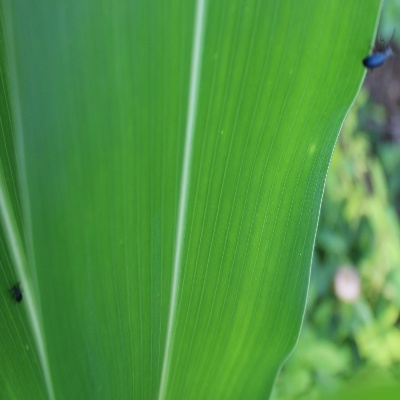
Crop: Maize
Condition: leaf beetle